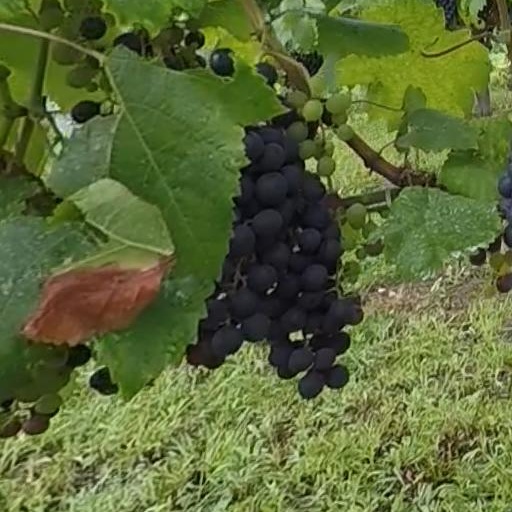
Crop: grape